Crescent Model Higher Secondary School

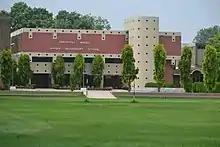
The main administrative building of the Boys Section. Part of the dispensary can be seen in the right side.

The first principal of the Boys Section of Crescent Model School was Sh Moin-Ud-Din. The Boys section is located in the center of Shadman Colony Lahore. The area of the place is about 8 acres. There are 2 swimming pools, four libraries, a gymnasium, and a very large school ground available to the students. There are almost 250 teachers employed, who have a long history at the institution. The Montessori section, Junior Section, High School Section and College are joined collectively as one platform.